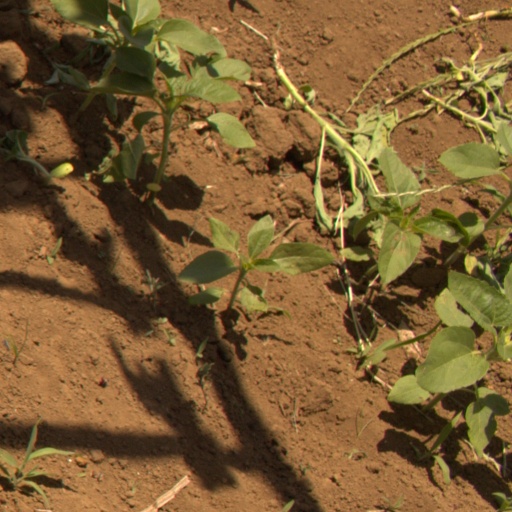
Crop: Jerusalem artichoke